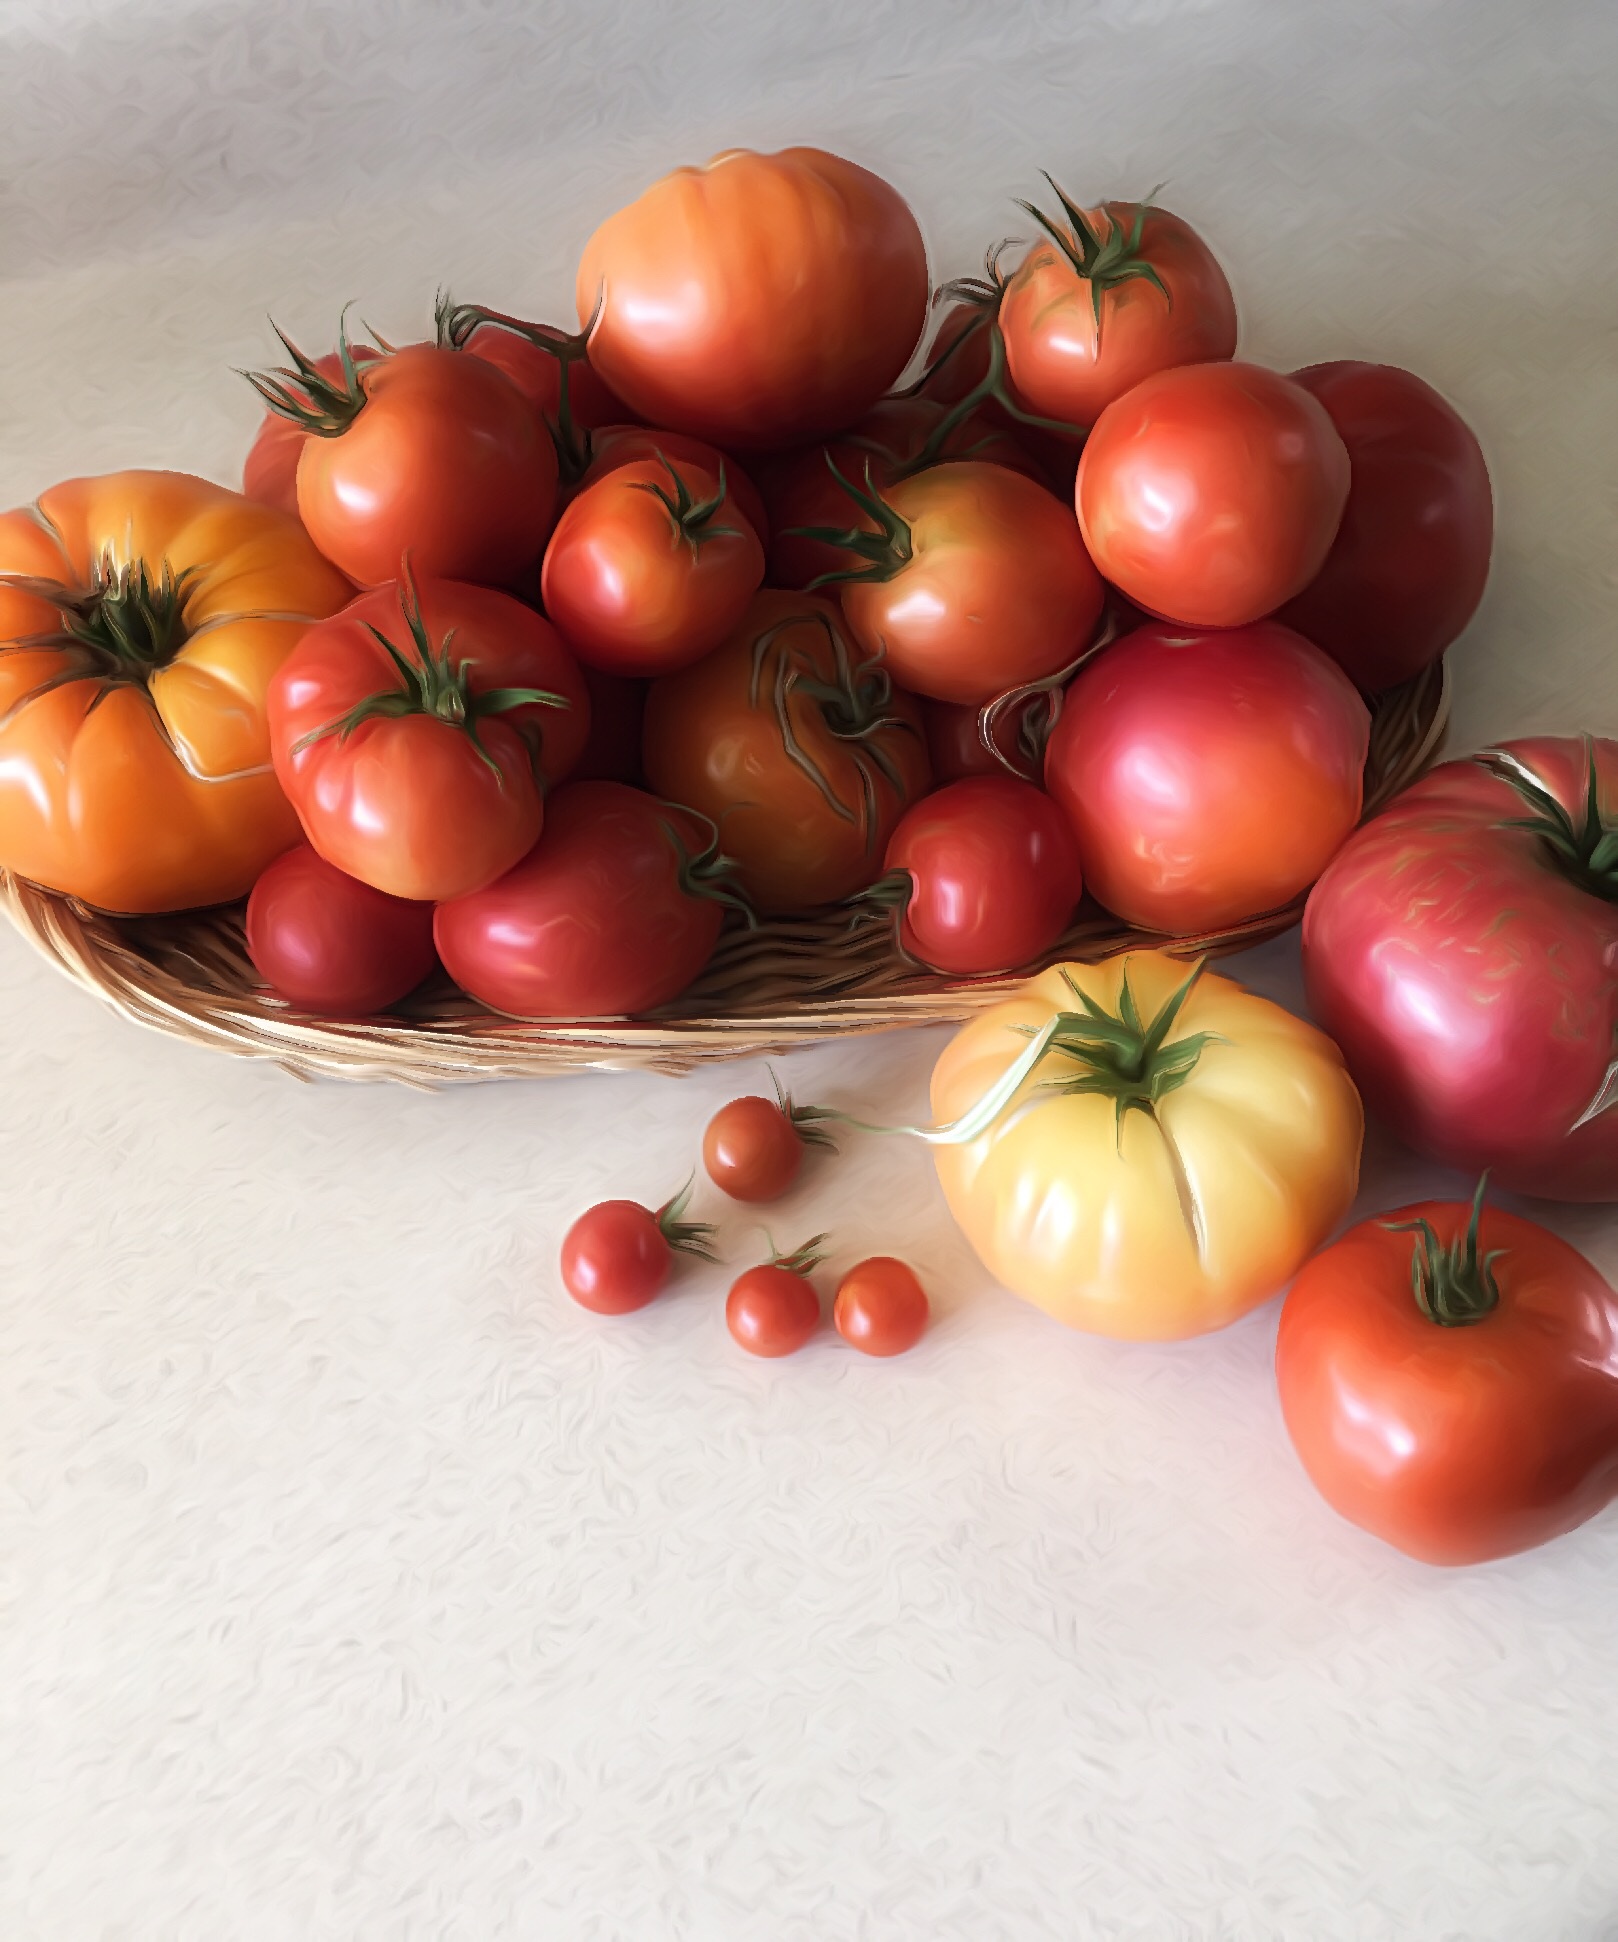
fruit, ripe, food, produce, vegetable, natural, tomato, tomatoes, vegetarian food, bounty, natural foods, local food, bush tomato, still life photography, potato and tomato genus, nightshade family